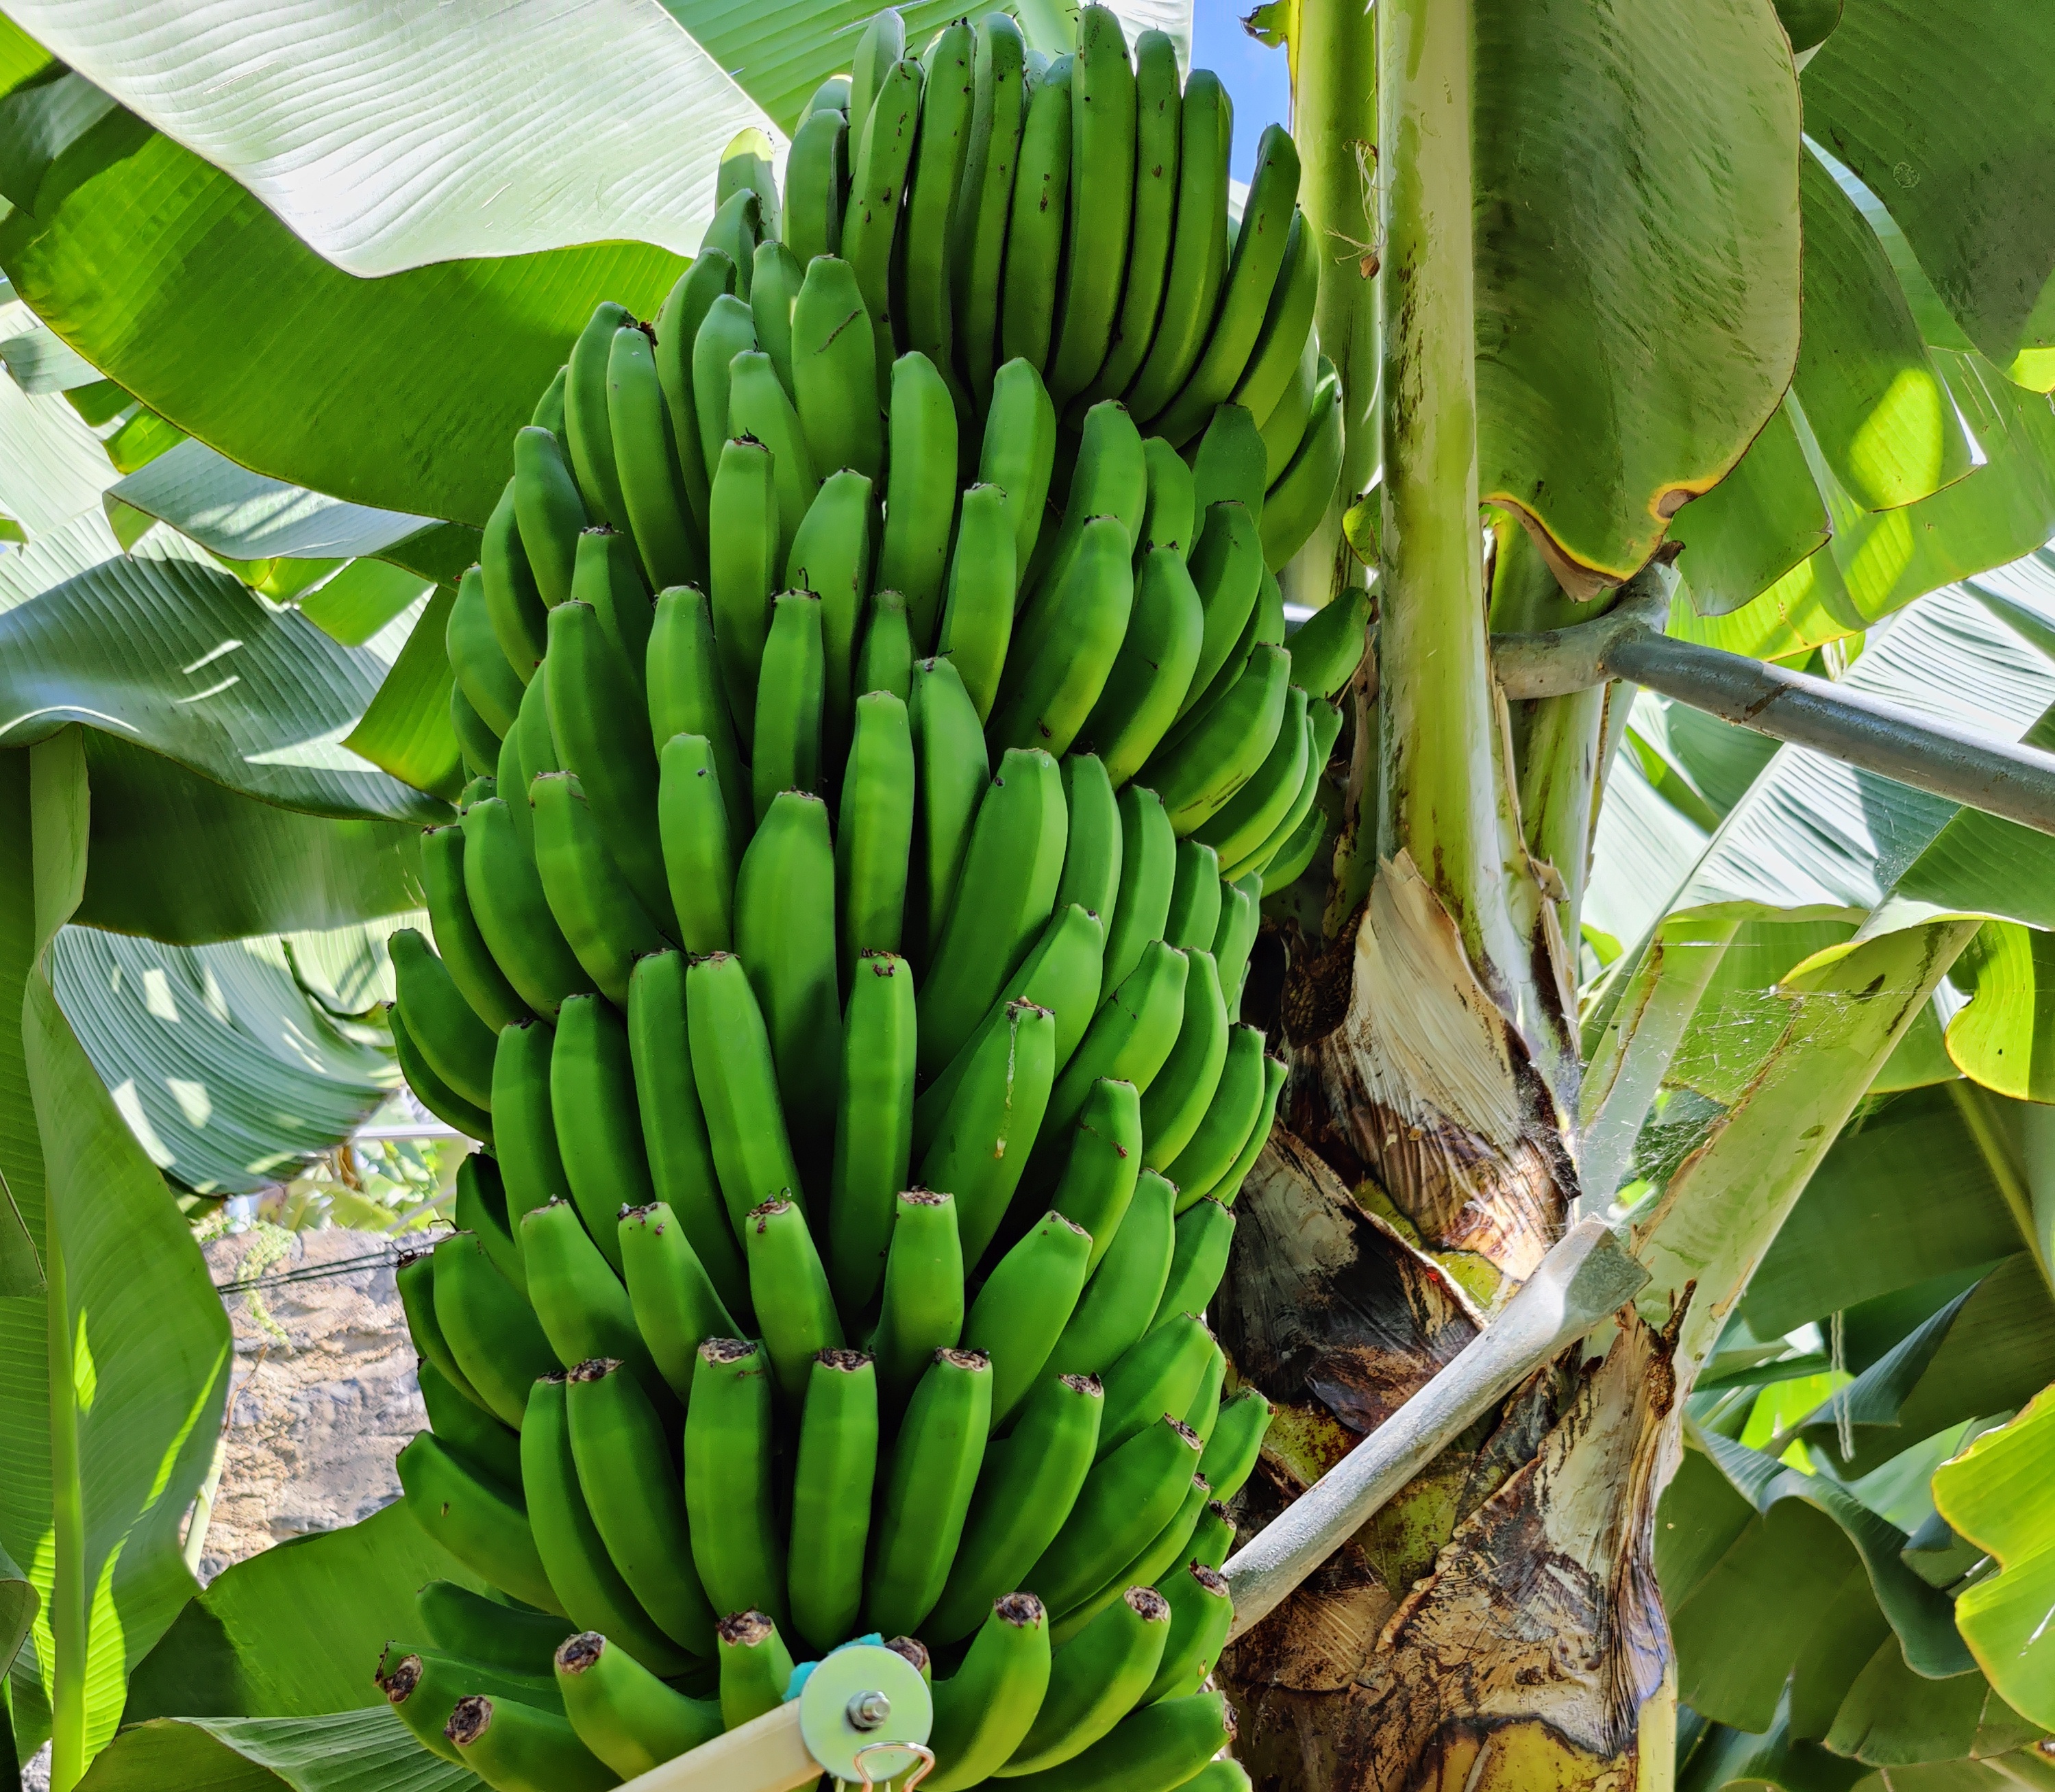
Label: Keep